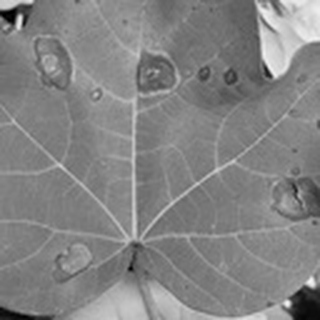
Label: cotton_target_spot